The Hollow Man (Simmons novel)

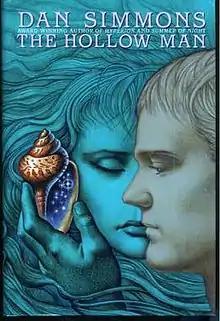
Hardcover edition

The Hollow Man is a novel by American author Dan Simmons. The book was initially published by Bantam Books on September 1, 1992. It narrates the story of a university lecturer who has the ability to "hear" the thoughts of others, an ability he shares with his dying wife.